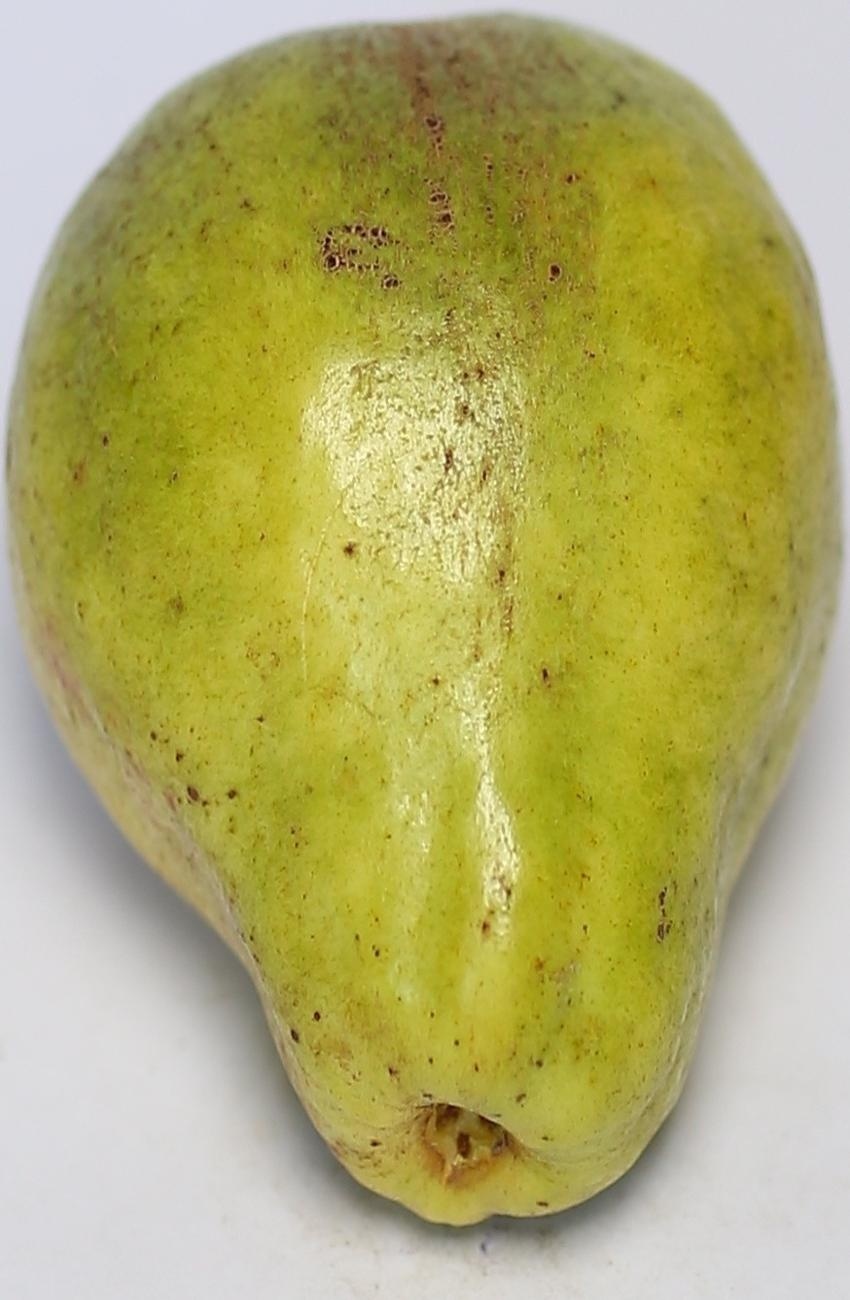
Maturity: mature-green
Variety: local-sindhi